Bodenheim

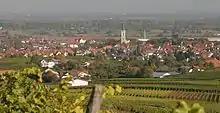
St. Alban's Church

The gymnastic club was founded in 1848, and with more than 1,700 members is Bodenheim's biggest club, and one of Rhenish Hesse’s biggest. Gymnastics, team handball, athletics, volleyball and much more belong to the Bodenheim gymnastic club’s sport offerings